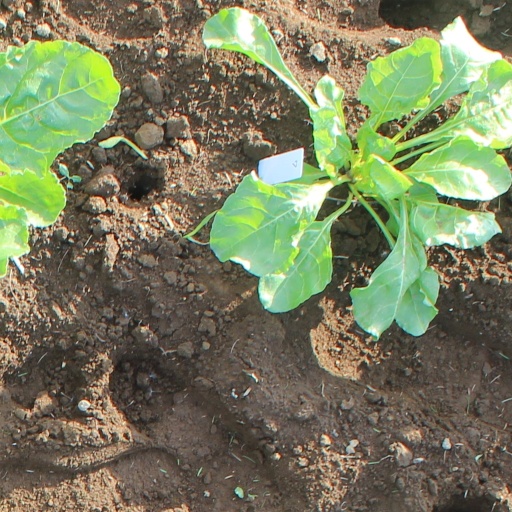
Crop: sugar beet